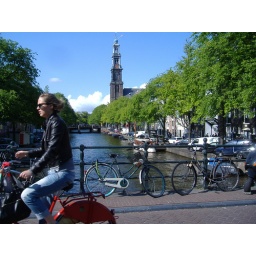
girl on bike going over prinsengracht